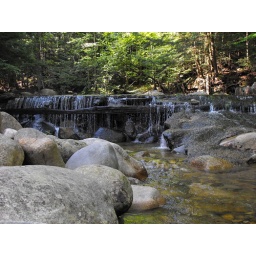
stream in the white mountains